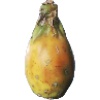
Label: Cactus fruit 1